Ancient Cypriot art

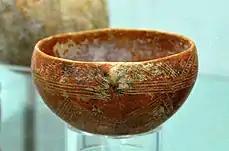

The distinctive geographical location of Cyprus in the centre of Eastern Mediterranean maritime trade allowed for the country to become a significant commercial hub. This advantage also provided the country the ability to build contacts with Egypt, the Near East, Minoan Crete, and Mycenaean Greece. However, despite progressive social organisation, the profound distinctions in wealth as evidenced in burials highlight the explicit social divisions at the time. Such divide and local disputes resulted in the construction of fortifications in many settlements.